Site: brandenburg
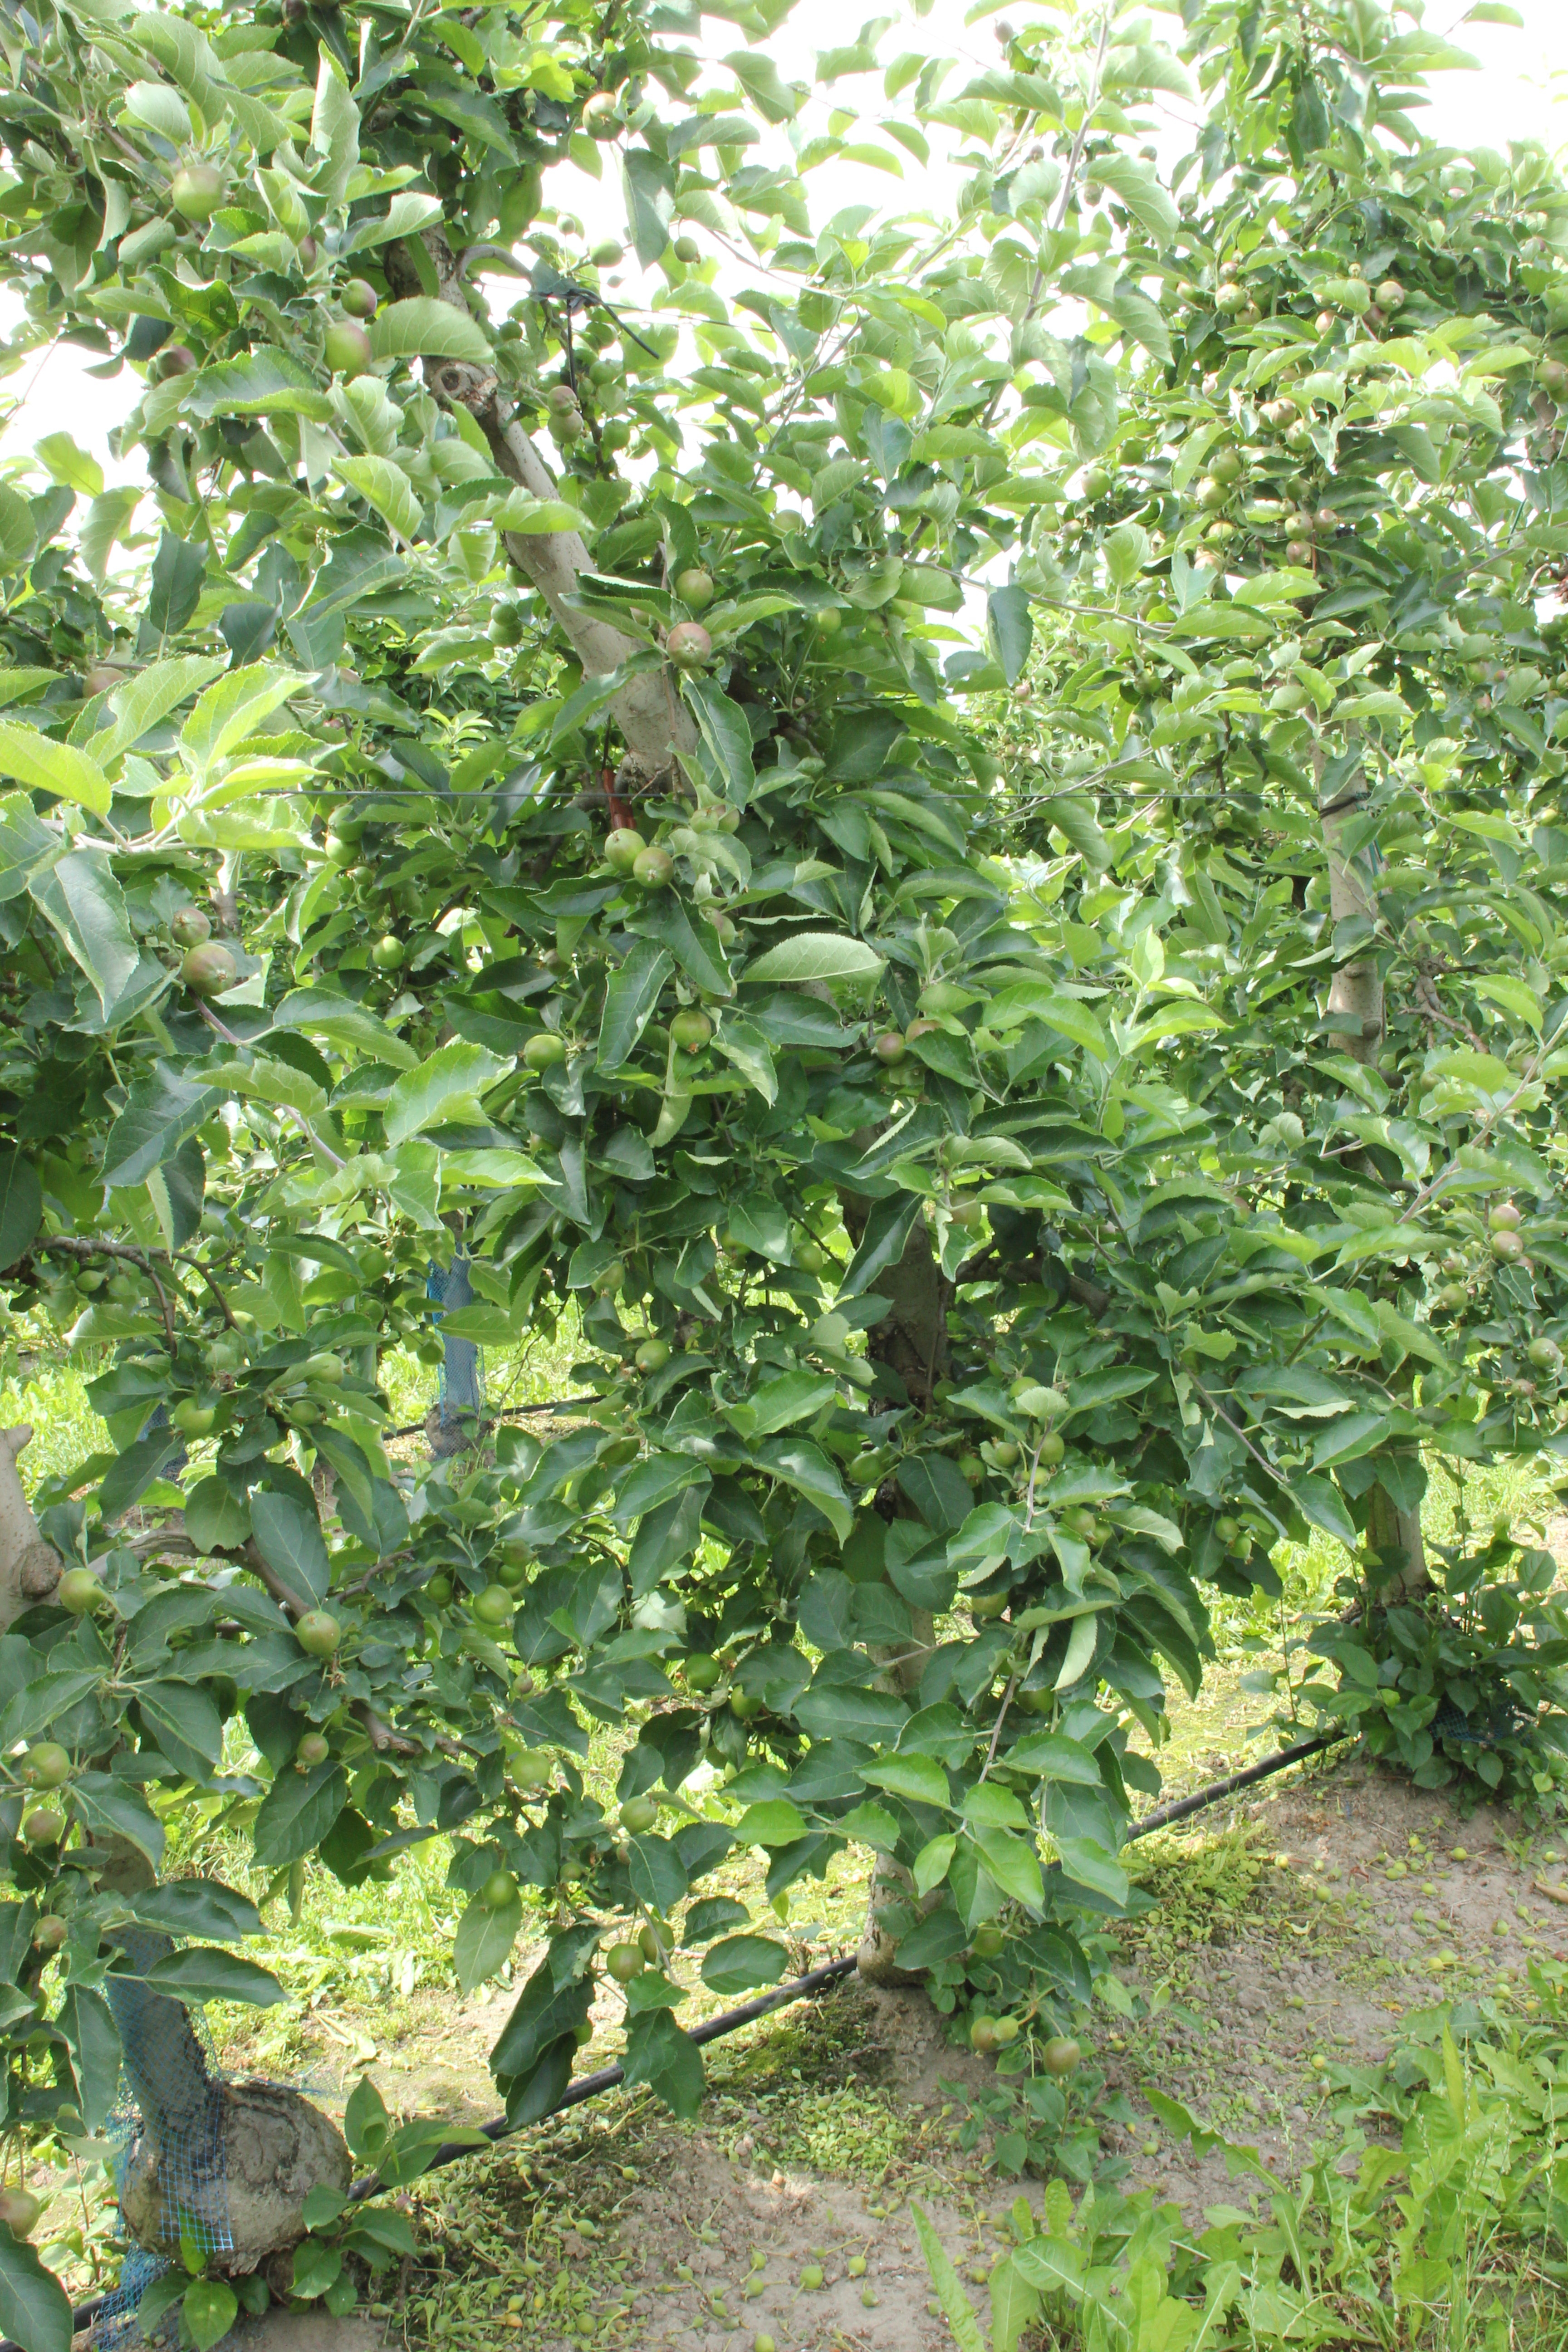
Growth stage (BBCH 73): Development of fruit